1918 (1957 film)

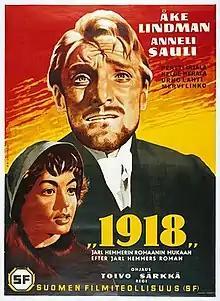
Original Finnish film poster

1918 is a 1957 Finnish war film directed by Toivo Särkkä. It is based on the play and novel by Jarl Hemmer. The events of the film take place during the Finnish Civil War of 1918. It was entered into the 7th Berlin International Film Festival.